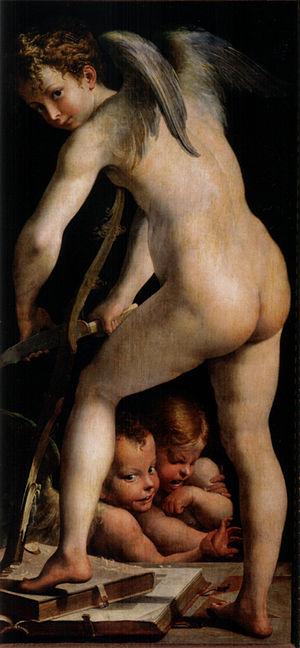
L'Amour se faisant un arc de la massue d'Hercule est une statue en marbre réalisée par le sculpteur Edmé Bouchardon en 1750 et actuellement conservée au musée du Louvre.